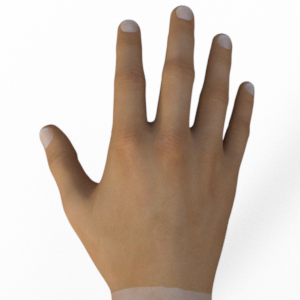
Label: paper